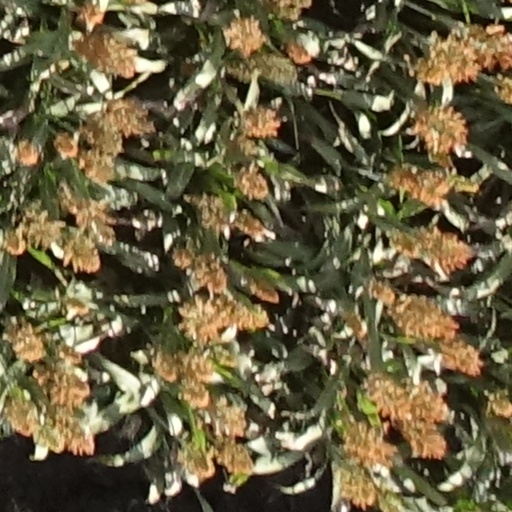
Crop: sorghum